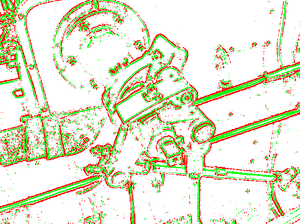
Le champ récepteur d'un neurone sensoriel ou d'un neurone sensitif est le volume de l'espace qui modifie la réponse de ce neurone, quand un stimulus suffisamment puissant et rapide survient en son sein. De tels champs récepteurs ont été identifiés dans les systèmes visuel, auditif et somatosensoriel. Ainsi, le champ récepteur d'un neurone du système visuel est la portion du champ visuel qui, lorsqu'on présente un stimulus lumineux en son sein, modifie la réponse de ce neurone.